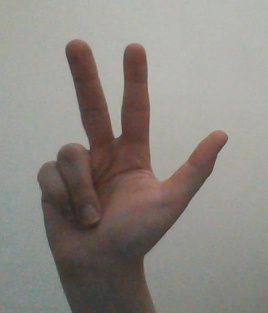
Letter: al